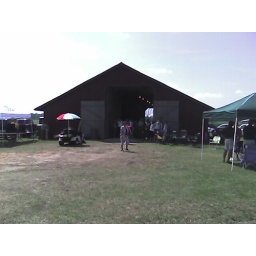
All the food and gatherings happened in the big red barn next to the Big House